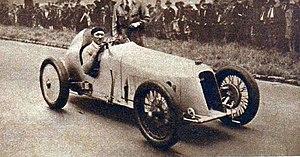
L'Amilcar 1.5L. d'André Morel, pour ses records du monde de la catégorie du kilomètre et du mille lancés, à Arpajon puis Monthléry en août et septembre 1928.
André Morel, né le 24 février 1884 à Buchères dans le département français de l'Aube, et mort le 17 juillet 1961 à Oullins, est un pilote automobile français ayant notamment couru sur Amilcar. Il travaille d'abord chez Berliet à Lyon, avant de revenir en 1910 à Bar-sur-Aube. Il est représentant commercial pour Le Zèbre en 1920.